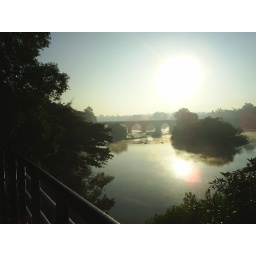
taken in dandeli, this sunrise shot if from the forest guest house